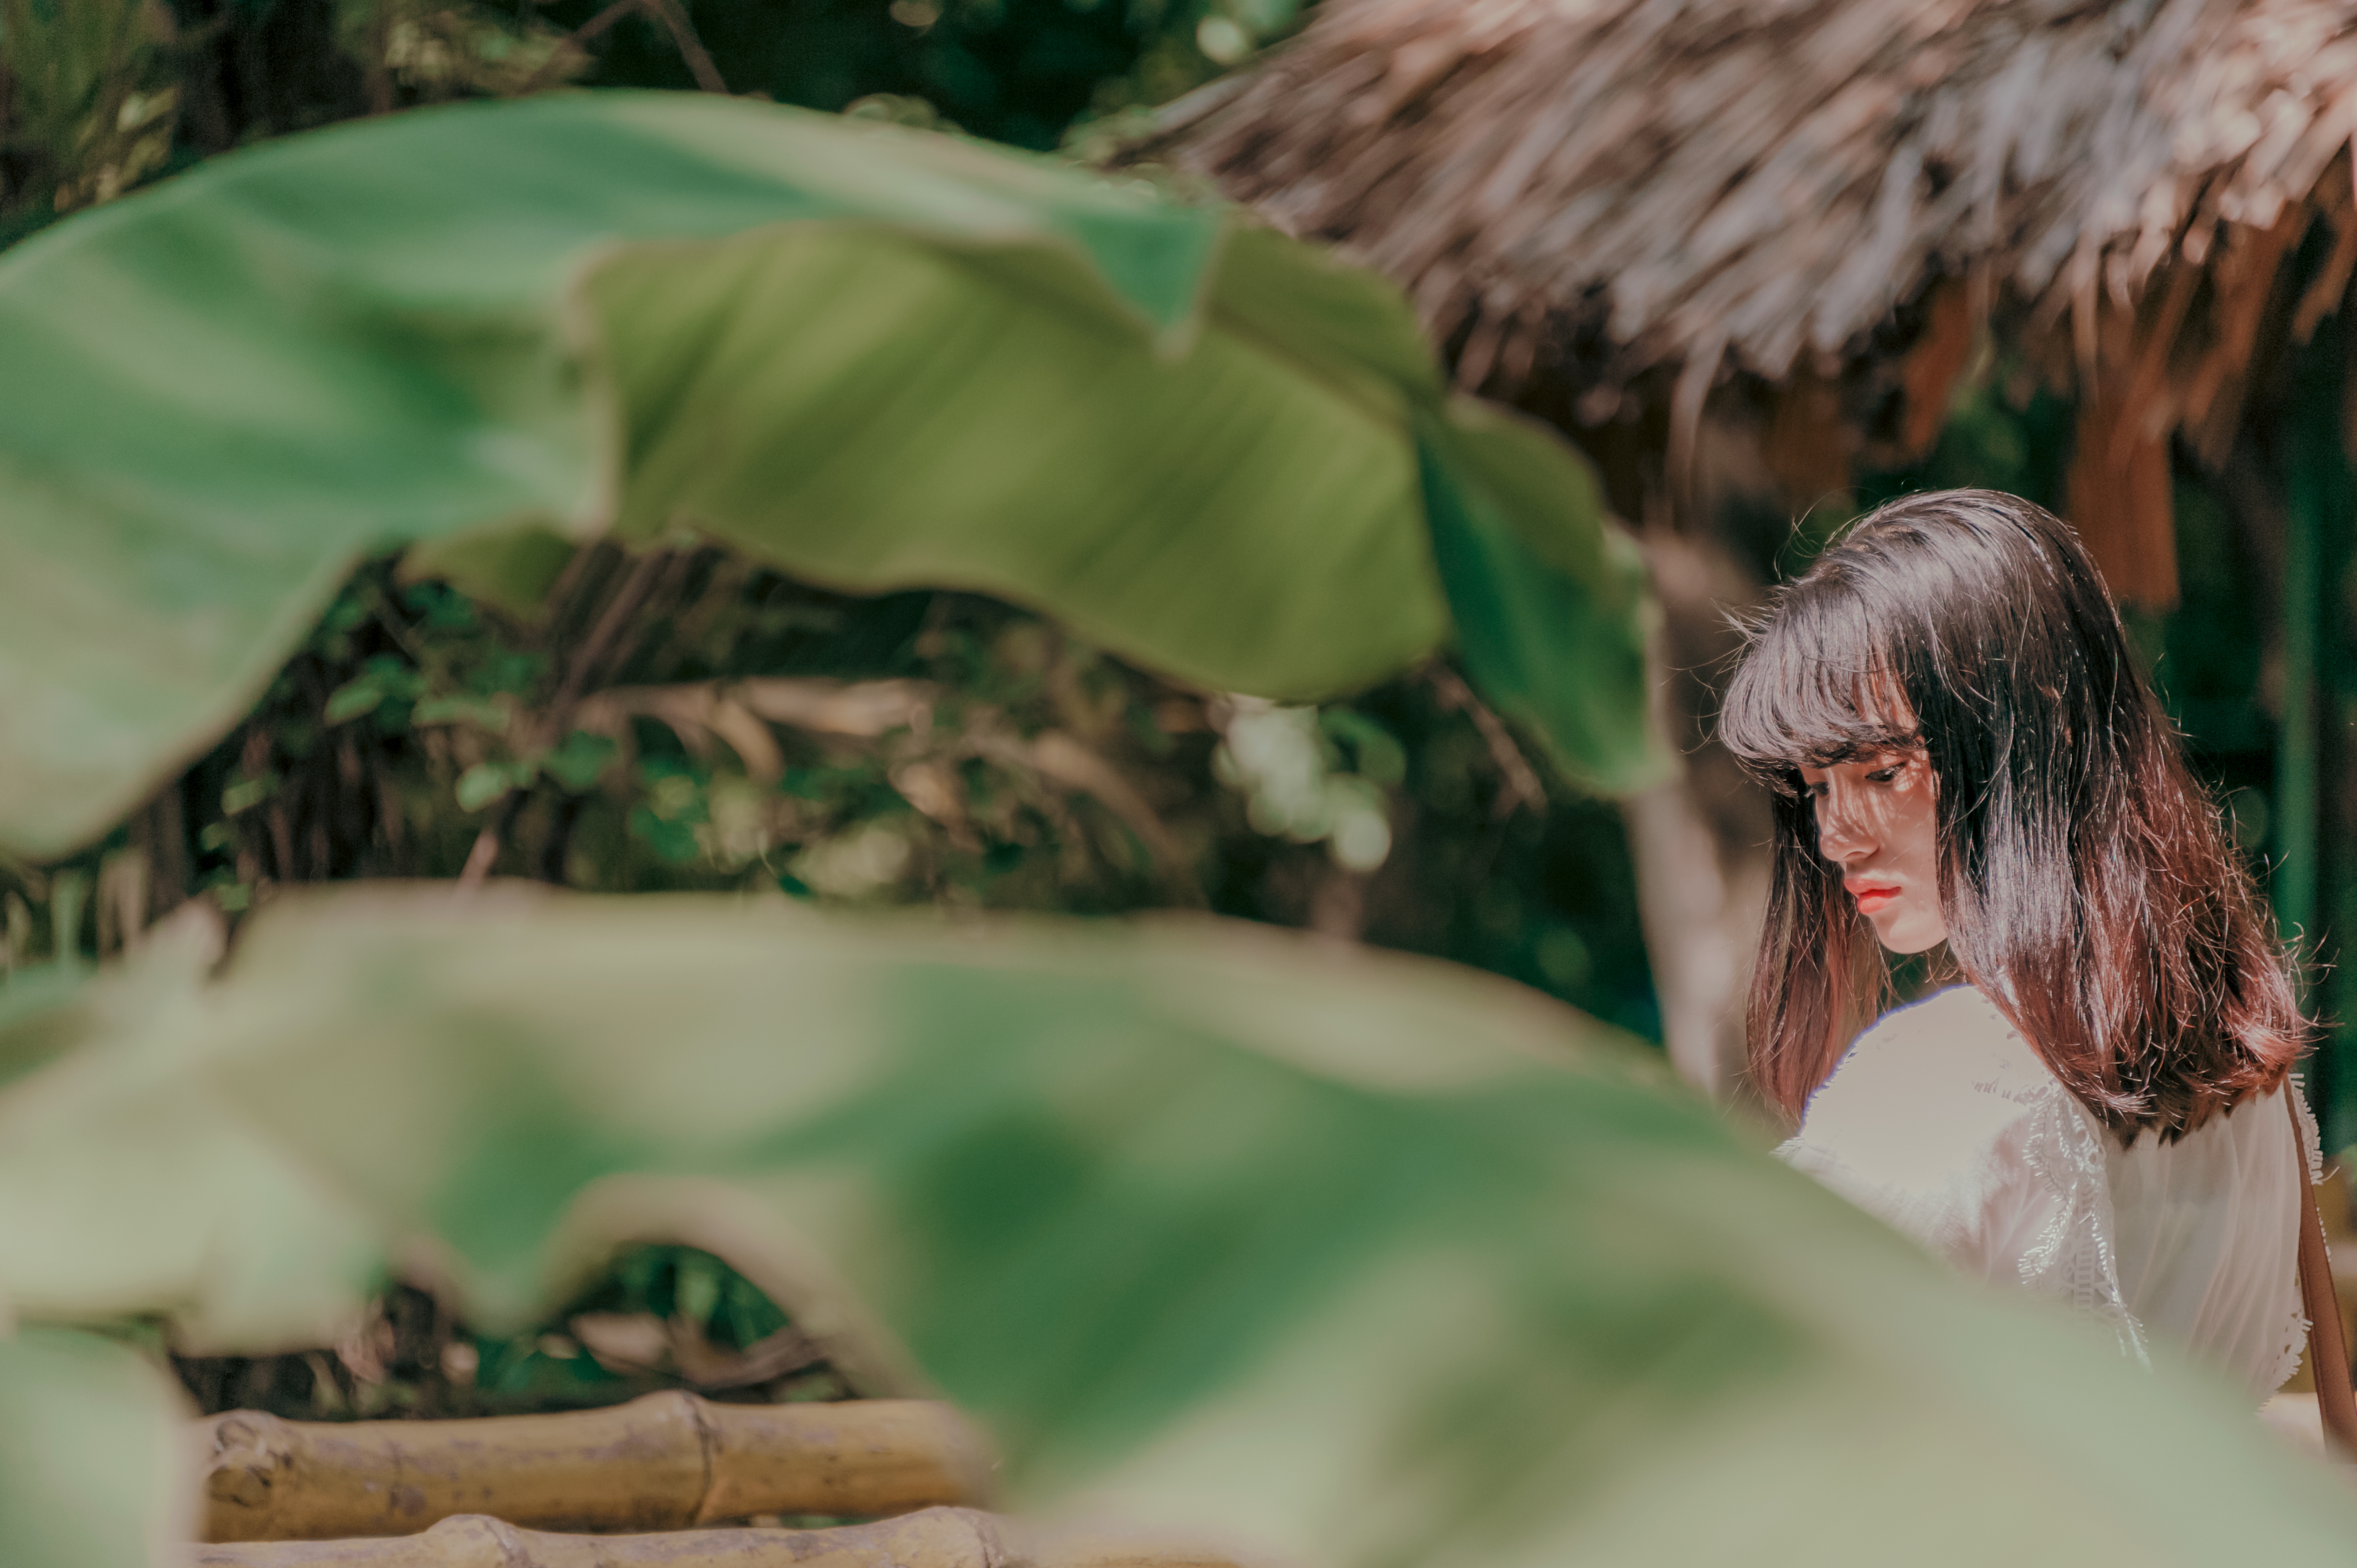
photography, wallpaper, portrait, landscape, cute, lovely, happy, alive, natural, beautiful, beauty, live, green, leaf, tree, girl, plant, eye, human, smile, fun, grass, flower, ceremony, vacation